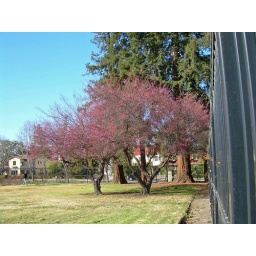
Early blossoming trees by the fence at the San Jose Municipal Rose Garden. San Jose Historic Landmark No. 102.